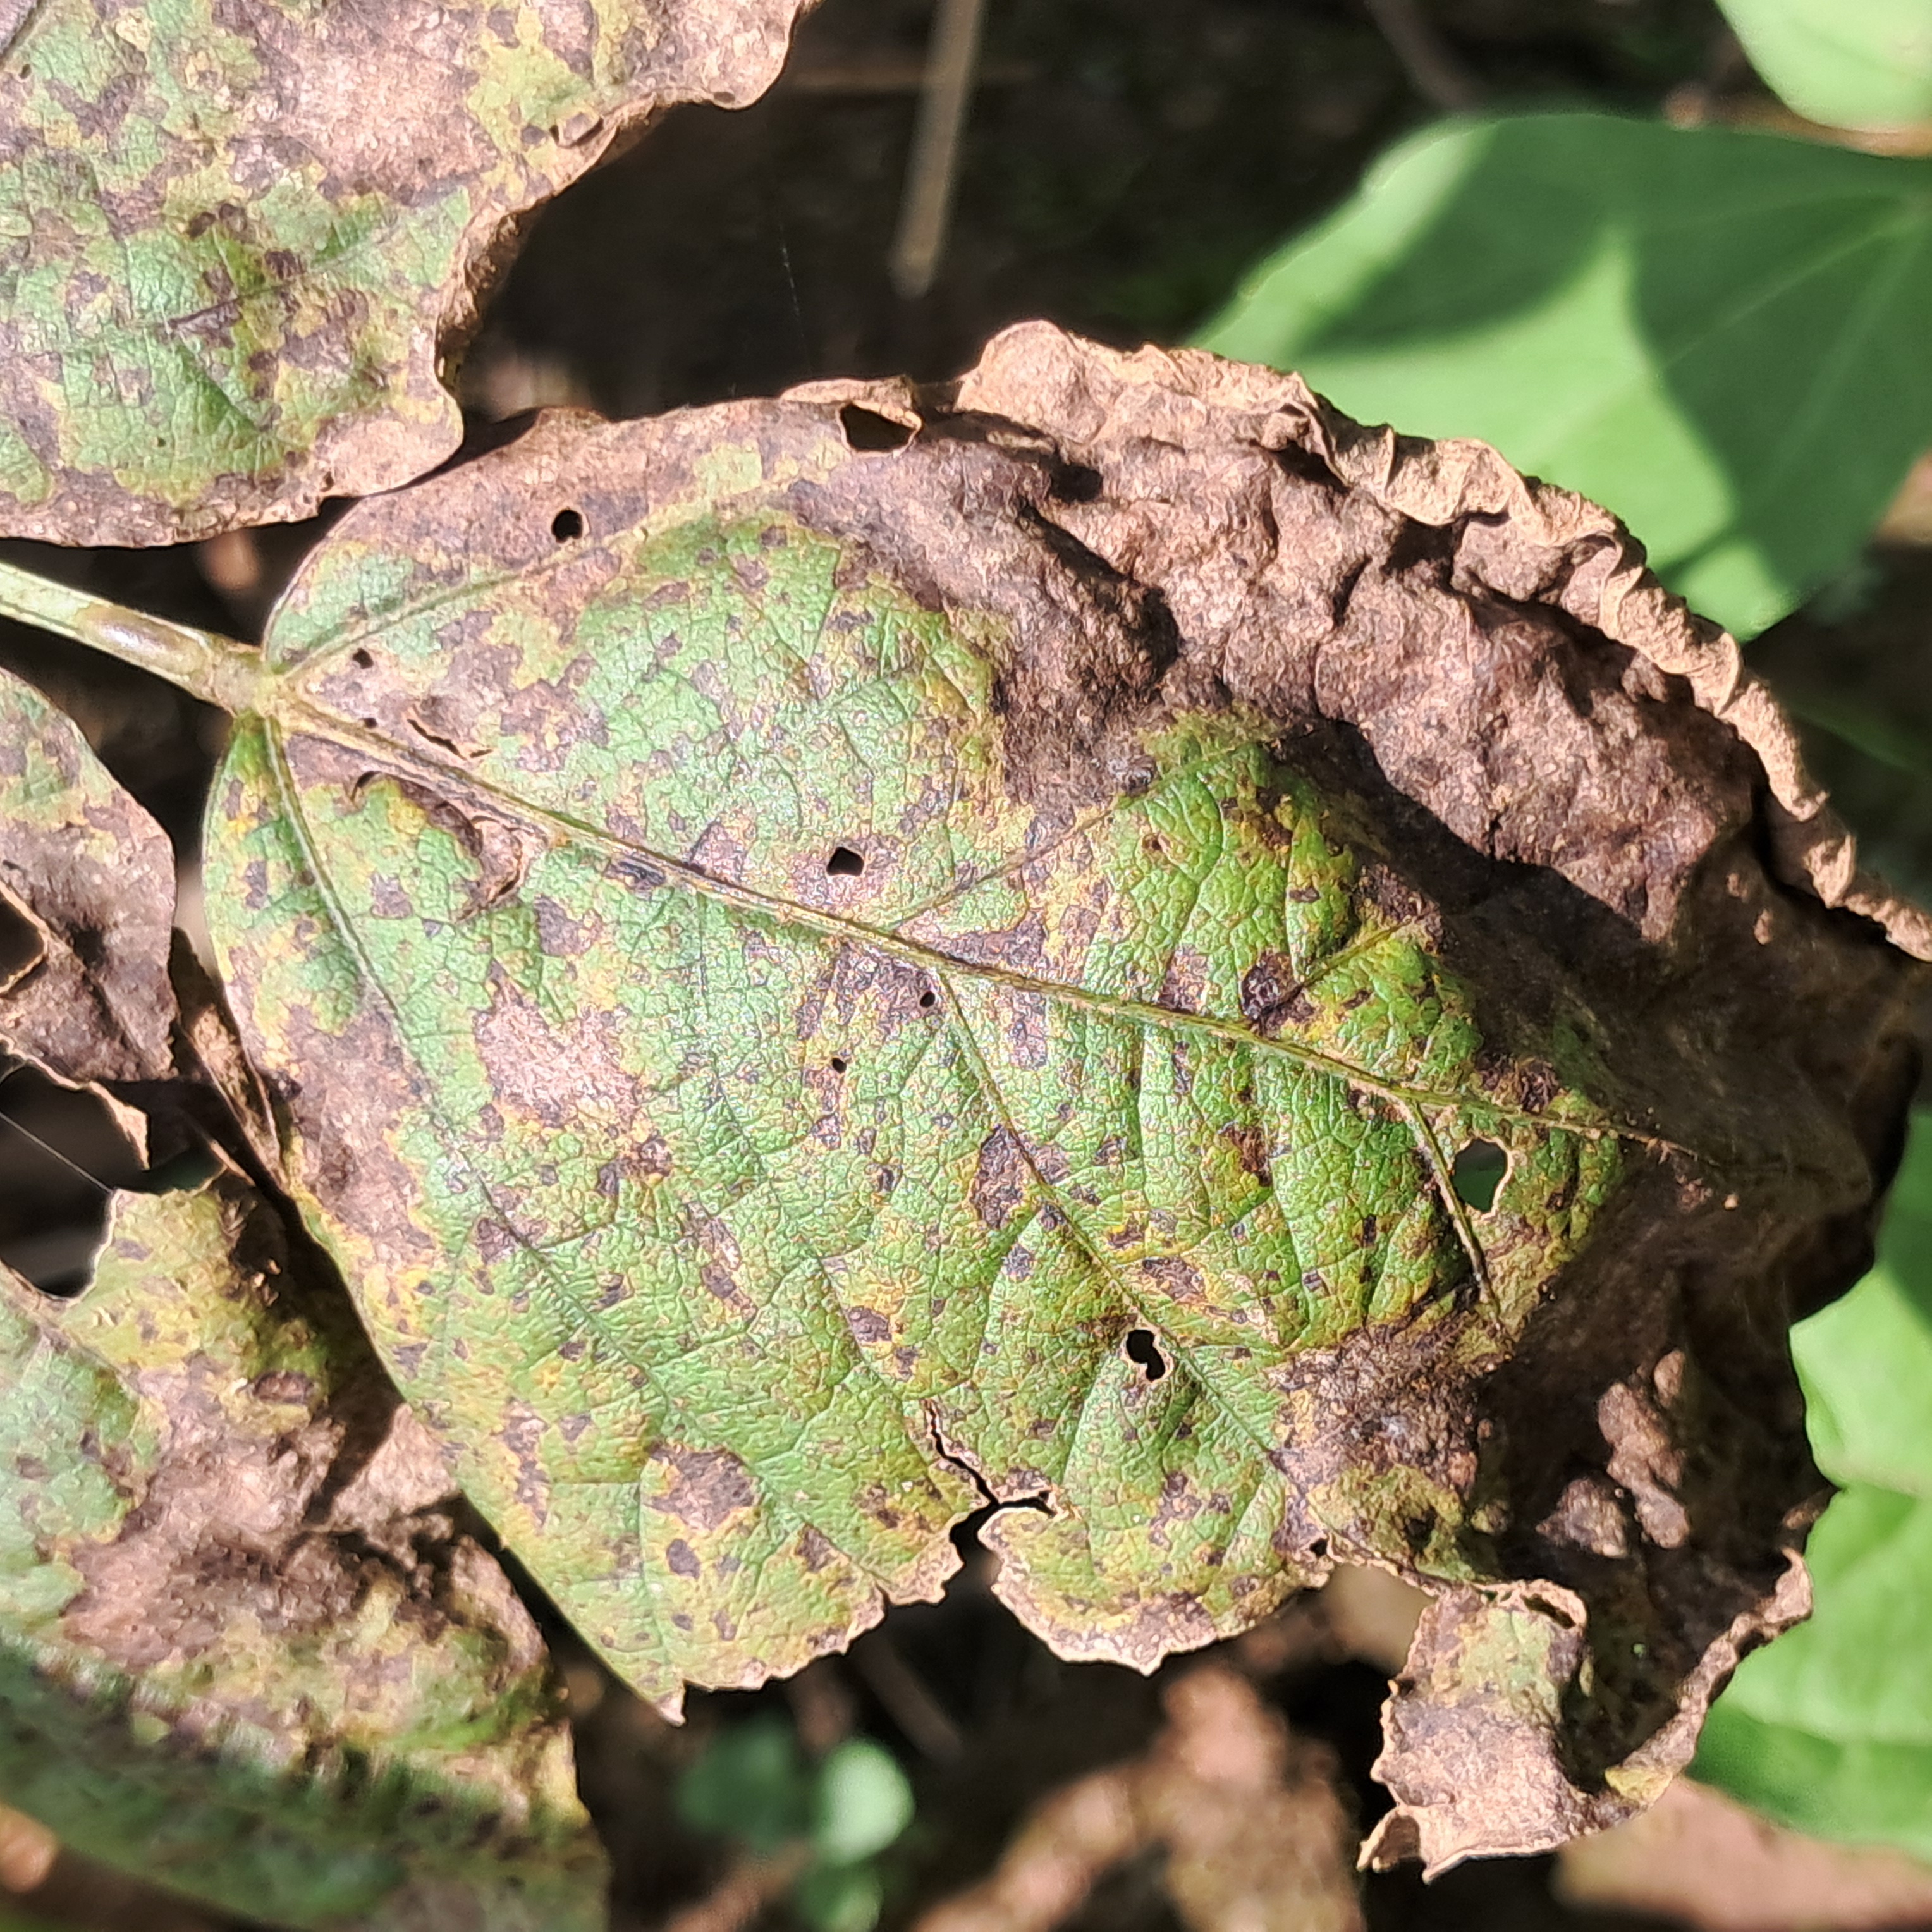
Label: Rust